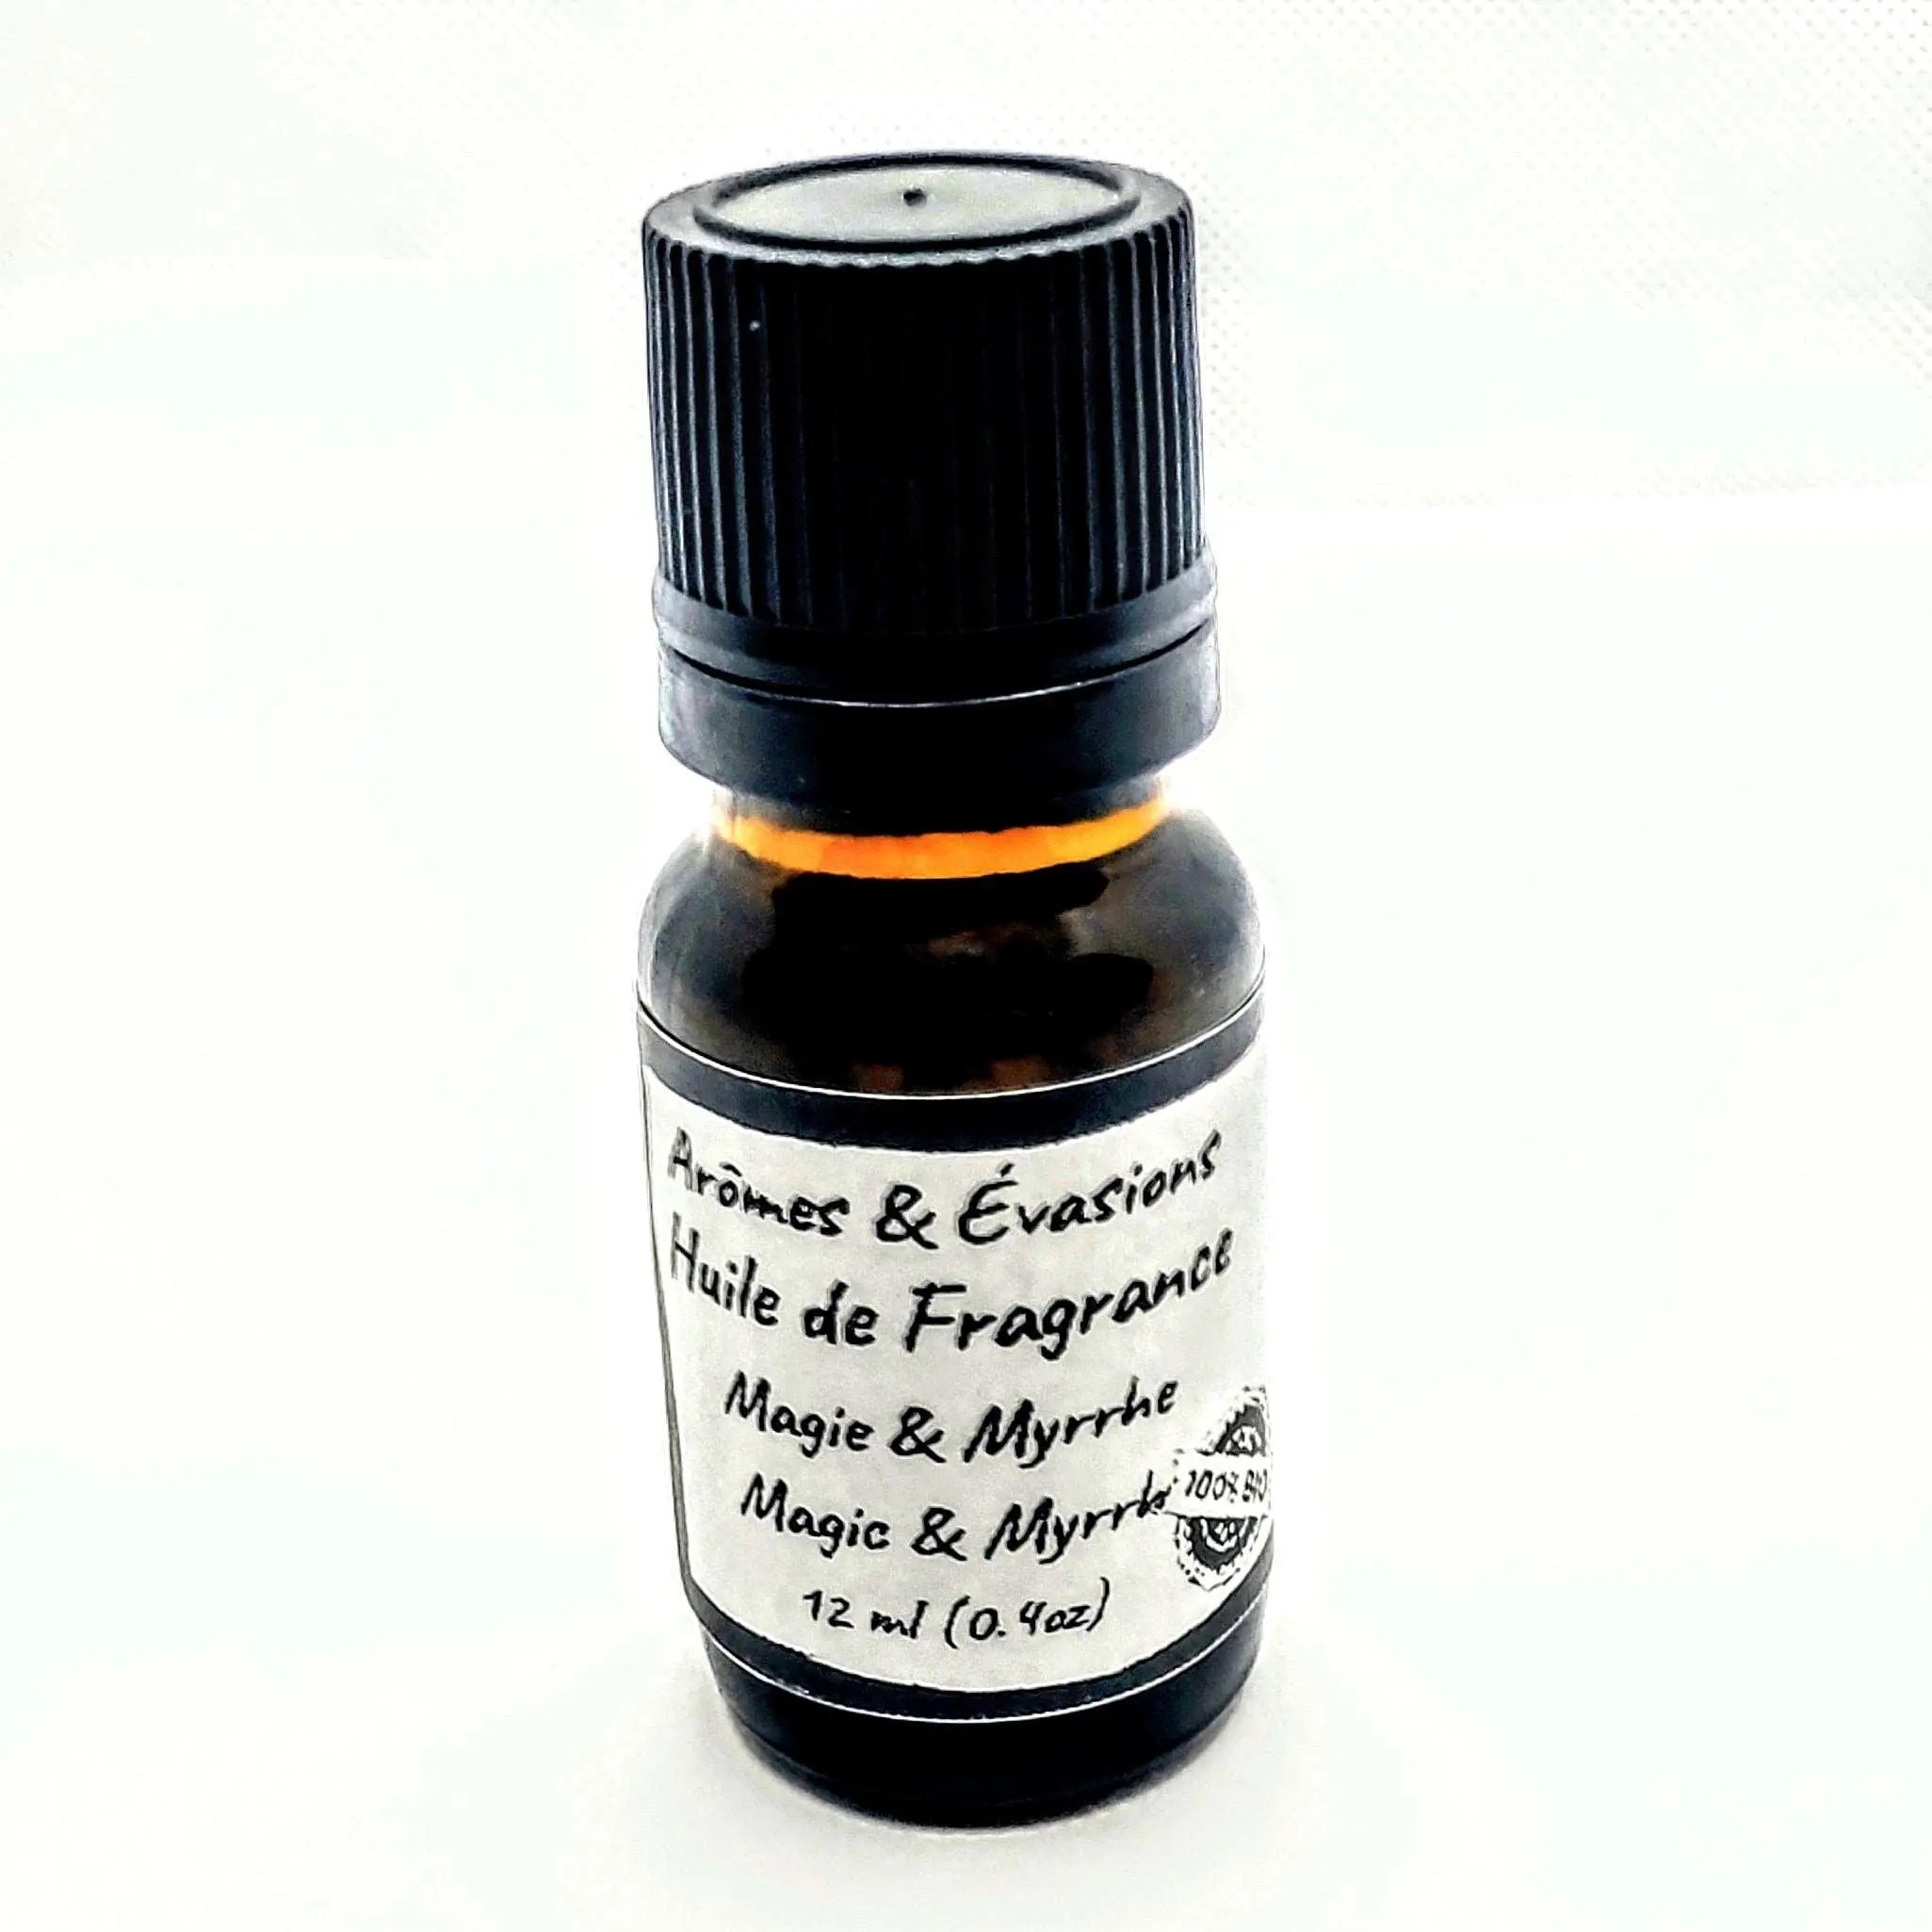
Fragrance Oil -Magic & Myrrh -12ml
Brand: Arômes & Évasions
Fragrance Oil -Magic & Myrrh -12ml Our Magic & Myrrh Fragrance Oil will take you on a magical journey as the exquisitely complex aroma of luminous pink peppercorn mingles with lush notes of warm resinous myrrh, patchouli, bergamot and delicious vanilla! This exhilarating fragrance oil is a part of our Winter Solstice collection, a selection of fragrances that celebrate the solstice, a time that is both the longest night of the year, as well as the beginning of the return of the sun as we move towards Spring. Product Details: Magic & Myrrh Fragrance Oil Magic & Myrrh Fragrant Oil This Fragrance Oil is Paraben and Phthalate Free Fragrance Oil Notes: Top Notes: Bergamot, Spicy Pink Peppercorn, Magnolia Middle/Heart Notes: Cinnamon, Clove, Ginger, Patchouli Base Notes: Myrrh, Tonka Bean, Vanilla Common Uses For This Fragrance Oil: Melt & Pour Soap Cold Process Soap Candle Bath Bombs Skin Care Products Hair Care Products Home Cleaning Products Potpourri 12ml
Category: Home & Garden > Decor > Home Fragrances > Fragrance Oil